Wrexham

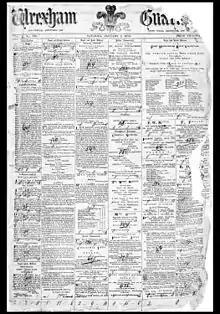
Front page of the Wrexham Guardian; 2 January 1875

The historic city centre contains a large number of listed buildings set on a medieval street pattern radiating out from the Parish Church of St Giles which was the focal point around which the city developed. The church precinct, and the surrounding narrow enclosed streets and alleyways retain a medieval character. Several complete medieval buildings survive on Town Hill and Church Street.